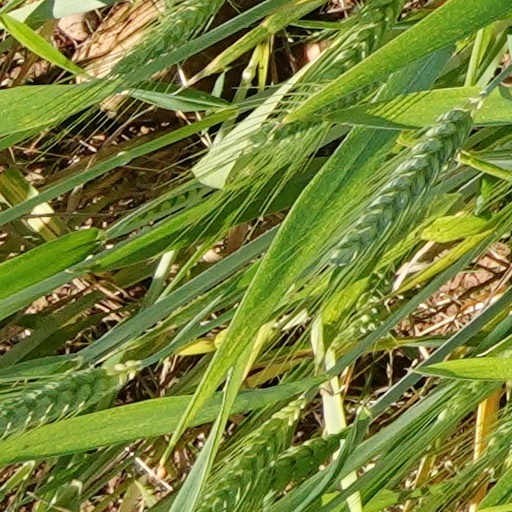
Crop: wheat